Hideo Noda

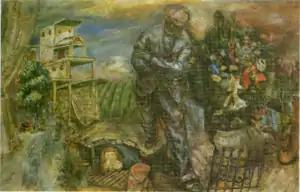
The Way Home (1935)

Noda soon attended the California School of Fine Arts (CSFA—now San Francisco Art Institute. There he met Arnold Blanch, who taught at the Art Students League in New York. Noda saw Diego Rivera paint "The Making of a Fresco Showing the Building of a City", April–June 1931, at the school.